Stocks Market

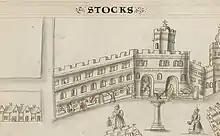
Meat and fish on sale at Stocks Market (1598)

Stocks Market was a market in central London operating between 1282 and 1737 and for centuries was London's main retail meat and produce market.